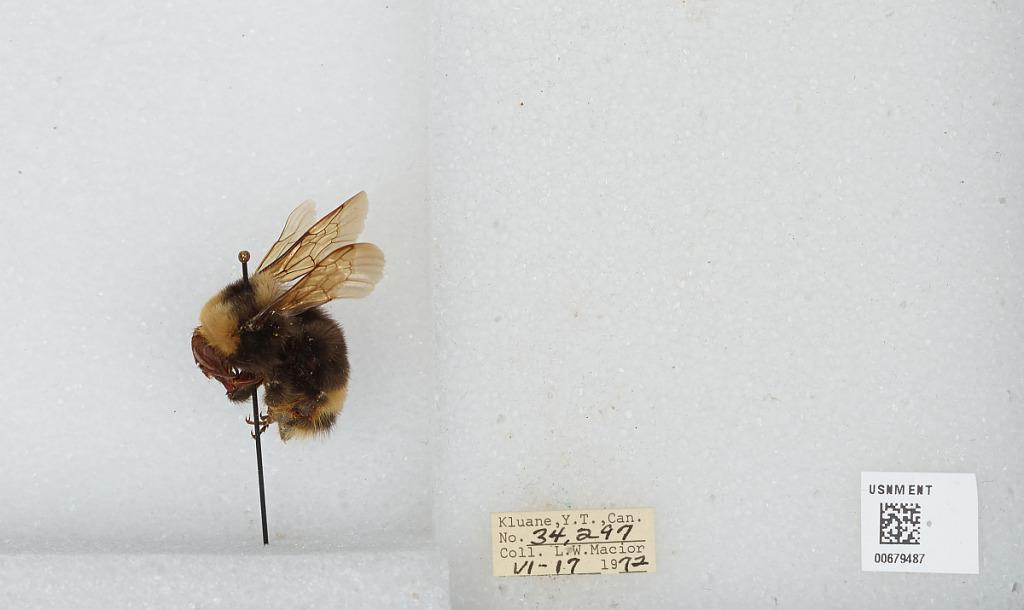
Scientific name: Bombus (Bombus) occidentalis Greene
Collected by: L. Macior
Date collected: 1972-6-17
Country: Canada
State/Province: Yukon Territory
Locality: Kluane
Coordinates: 60.75, -139.5